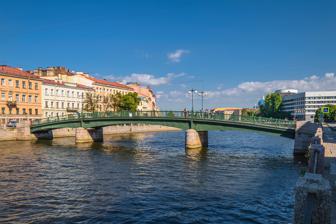
Building: English Bridge (Saint Petersburg)
Country: Russia
Year built: 1910
Pedestrian Bridge in Russia For other uses, see English Bridge . English Bridge Английский мост Coordinates 59°54′57″N 30°17′28″E / 59.9158°N 30.2911°E / 59.9158; 30.2911 Carries Pedestrian Crosses Fontanka River Locale Saint Petersburg Characteristics Design Arch Bridge Total length 60.8 m Width 4.7 m History Opened 1910 (wooden), 1963 Location English Bridge ( Russian : Английский мост ) is a pedestrian bridge across Fontanka River connecting Pokrovsky and Anonymous islands in Saint Petersburg , Russia . History Five span wooden bridge existed at the location since 1910. It took the traffic load previously carried by Egyptian Bridge after the latter collapsed in 1905. Modern bridge was built in 1962–1963 to the designs of architects Areshev and Vasilkovsky under the supervision of engineer Kerlikov. The construction is a three span bridge set on ferroconcrete abutments with granite cover. Metal railings have a simple pattern. The bridge takes its name from the nearby English Prospekt. References